Arifur Rahman

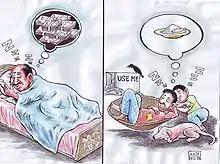
Sleep and dream. This cartoon describes the difference between the poor and the richest, and the difference between their dreams and goals. One of the Arifur Rahman's earlier cartoons from 2008.

Arif and his family struggled for money. His mother started farming chickens for some pocket money. His uncles and aunts helped out by gifting Arif's mother goat and sheep cubs and he used to take care of the cattle when he returned from school. Arif went to a village school back then, which was far away from his grandfather's house. Arif had to walk a very long way to go to school every day. Their village did not yet have access to electricity so, in the evening, he had to study by the tame flame of a kerosene lamp. He was a self-taught cartoonist and started drawing at an early age. His first cartoon was published in 2004 in a satire magazine called Bichhu by the "Daily Jugantor". Every day, he drew cartoons and sent them to the newspapers for publishing. That is how he created a name for himself as a cartoonist.